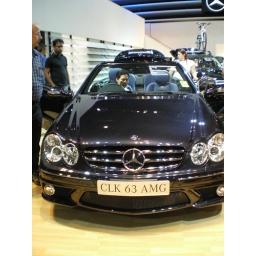
this one really nice in side the car but the price 230000$ almost my house